Jack Pickup

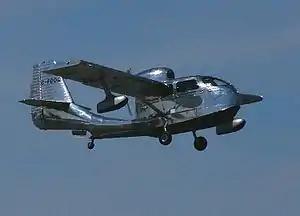
Republic RC-3 Seabee

Pickup earned a reputation for his expertise at flying, and became a legendary pilot to the communities he serviced. In a 1997 interview he suggested that most of the stories ascribed to him were untrue, citing one story in which he flew wearing nothing on his feet but slippers as particularly egregious as he "never owned a pair". An account by former Alert Bay dispatcher and pilot Villi Douglas tells that Pickup managed to evacuate a sick lighthouse keeper from Pine Island and achieve an inexplicable take-off in spite of massive swells. In another story relayed by Pickup himself, he had been forced to take a sick and intoxicated man from a remote camp to the hospital in Alert Bay, but was forced to take off at night. After take-off his patient regained consciousness and attacked him twice before Pickup knocked him out with a fire extinguisher and transported him the rest of the way to Alert Bay. Pickup racked up thousands of flight hours across 31 types of planes over the course of his career, almost always conducting take-offs and landings on water.